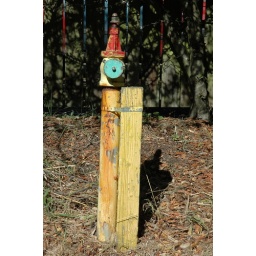
I love the bits of red and blue (cars) seen through the fence in the back on this one.